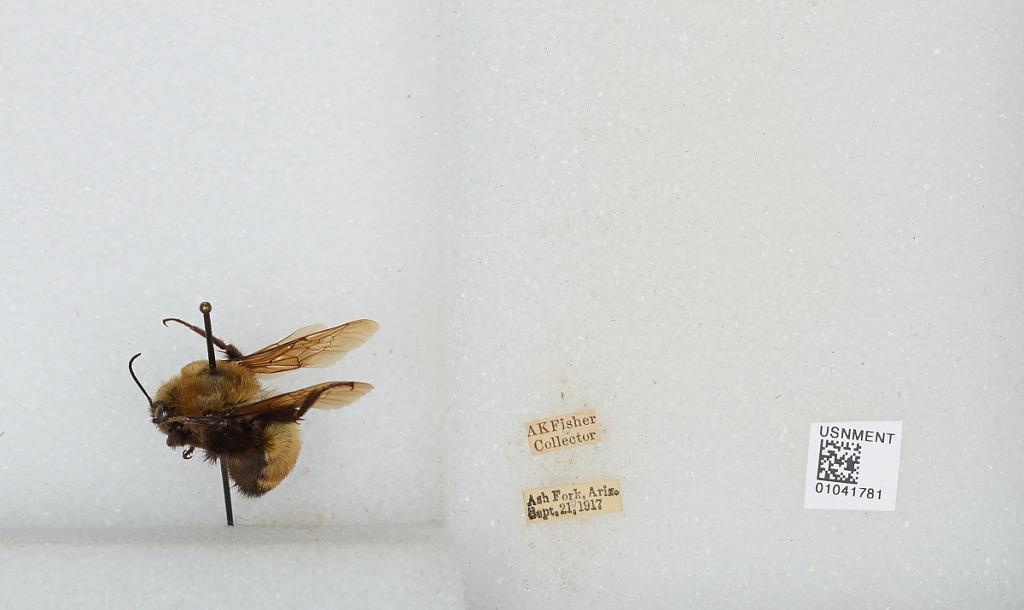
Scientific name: Bombus sp.
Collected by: A. Fisher
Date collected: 1917-9-21
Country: United States
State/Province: Arizona
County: Yavapai
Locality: Ash Fork
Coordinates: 35.2211, -112.487